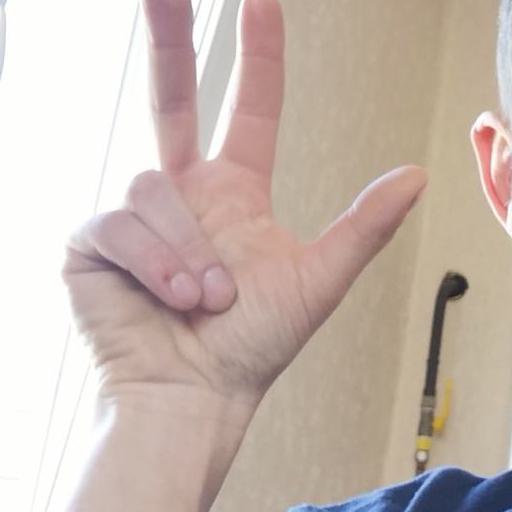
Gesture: three2